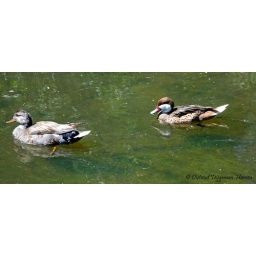
op de vijver / swimming in a small lake